Extreme Associates

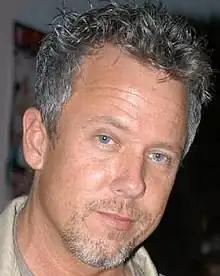
Tom Byron.

Extreme's current directors are Rob Black, Lizzy Borden, Shane Bugbee, Mark Zane (also known as Alias), Ivan E. Rection, Chris Justice (also known as Chris Evans), Coffee Ron and Thomas Zupko. Extreme's former directors include Matt Zane, Ashlyn Gere, David Luger, Derek Newblood, Gene Ross, Jane Waters, Luis Cypher (also known as Bobby Darlin), Luciano (Michael Stefano), Scott Snot, Slain Wayne (Eric Brummer), Smiley Johnson, Tiffany Mynx, Tom Byron, and Van Damage.